Containment building

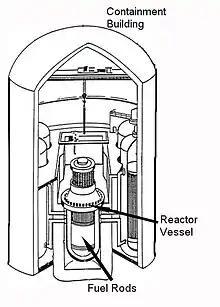
NRC drawing of the containment building from a pressurized water reactor

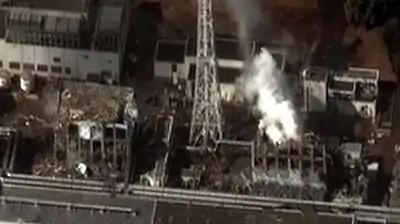
Reactor Unit 3 (right) and Unit 4 (left) of Fukushima Daiichi on 16 March 2011. Three of the reactors overheated, causing meltdowns which released radioactive material out of their containment structures.

A containment building is a reinforced steel, concrete or lead structure enclosing a nuclear reactor. It is designed, in any emergency, to contain the escape of radioactive steam or gas to a maximum pressure in the range of . The containment is the fourth and final barrier to radioactive release (part of a nuclear reactor's defence in depth strategy), the first being the fuel ceramic itself, the second being the metal fuel cladding tubes, the third being the reactor vessel and coolant system.